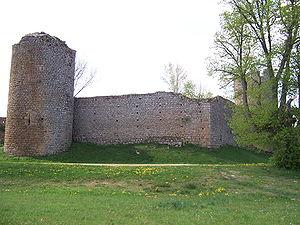
Viverols est une commune française, située dans le département du Puy-de-Dôme en région Auvergne-Rhône-Alpes.